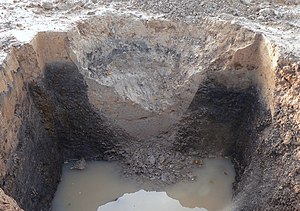
Forrådsgrube
Frilagt forrådsgrube fra jernalderen
Forrådsgruber var underjordiske gruber, der hyppigt i fortiden er brugt for at beskytte frø til næste års afgrøder og overskudsmad fra at blive spist af insekter og gnavere. De underjordiske gruber kunne være forede og overdækkede for eksempel med plader af sten og bark og tæt forseglet med adobe, et lermateriale der stadig benyttes til husbyggeri.